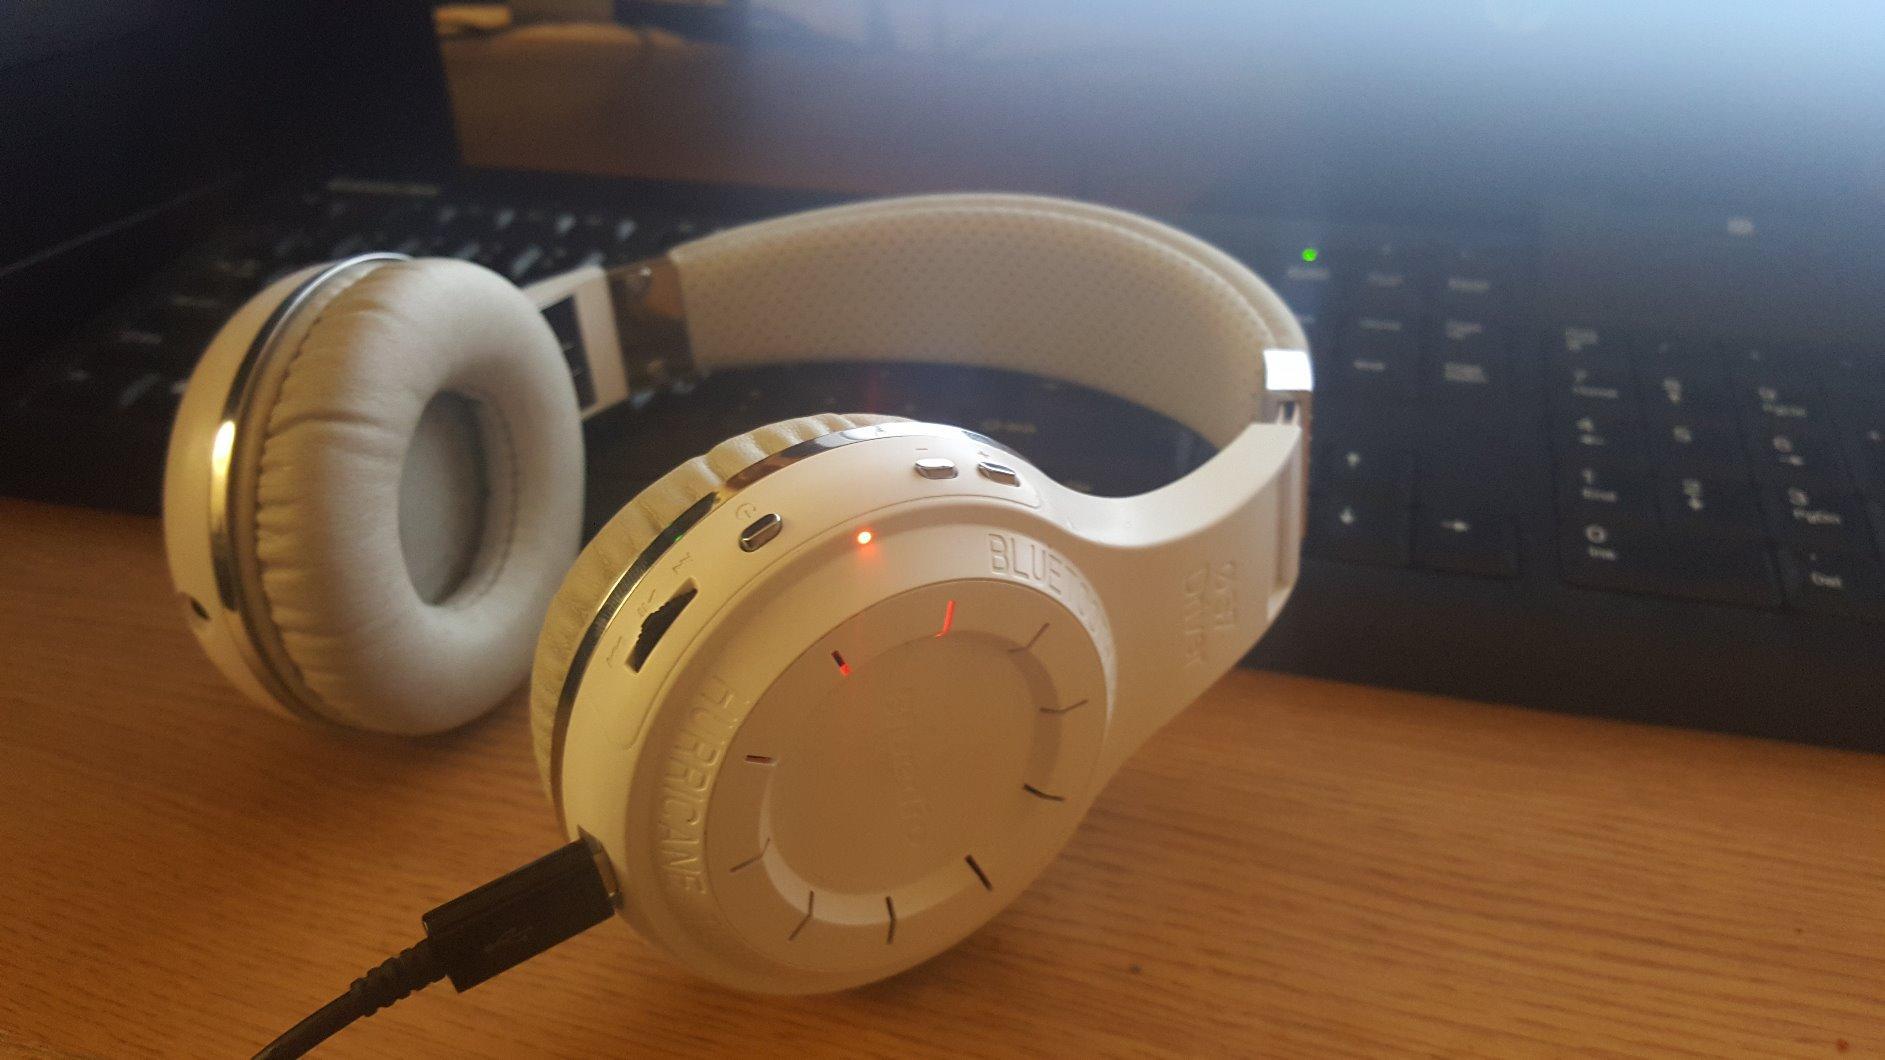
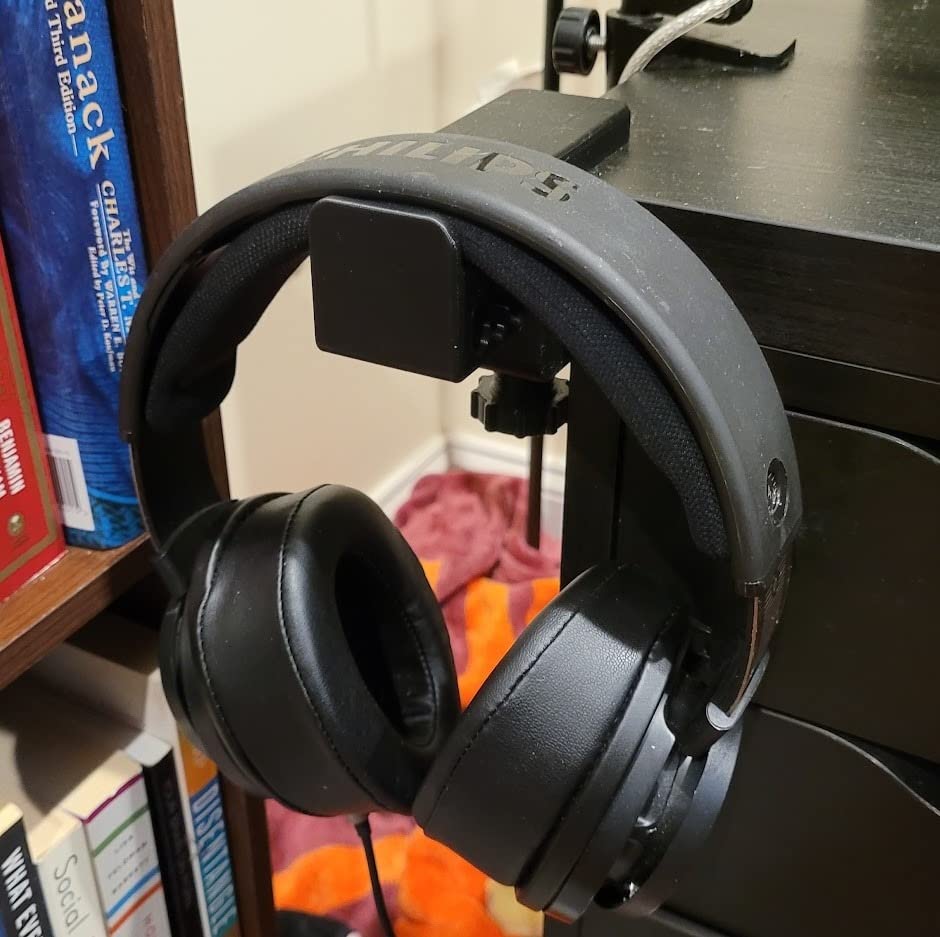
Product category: headphones
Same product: no